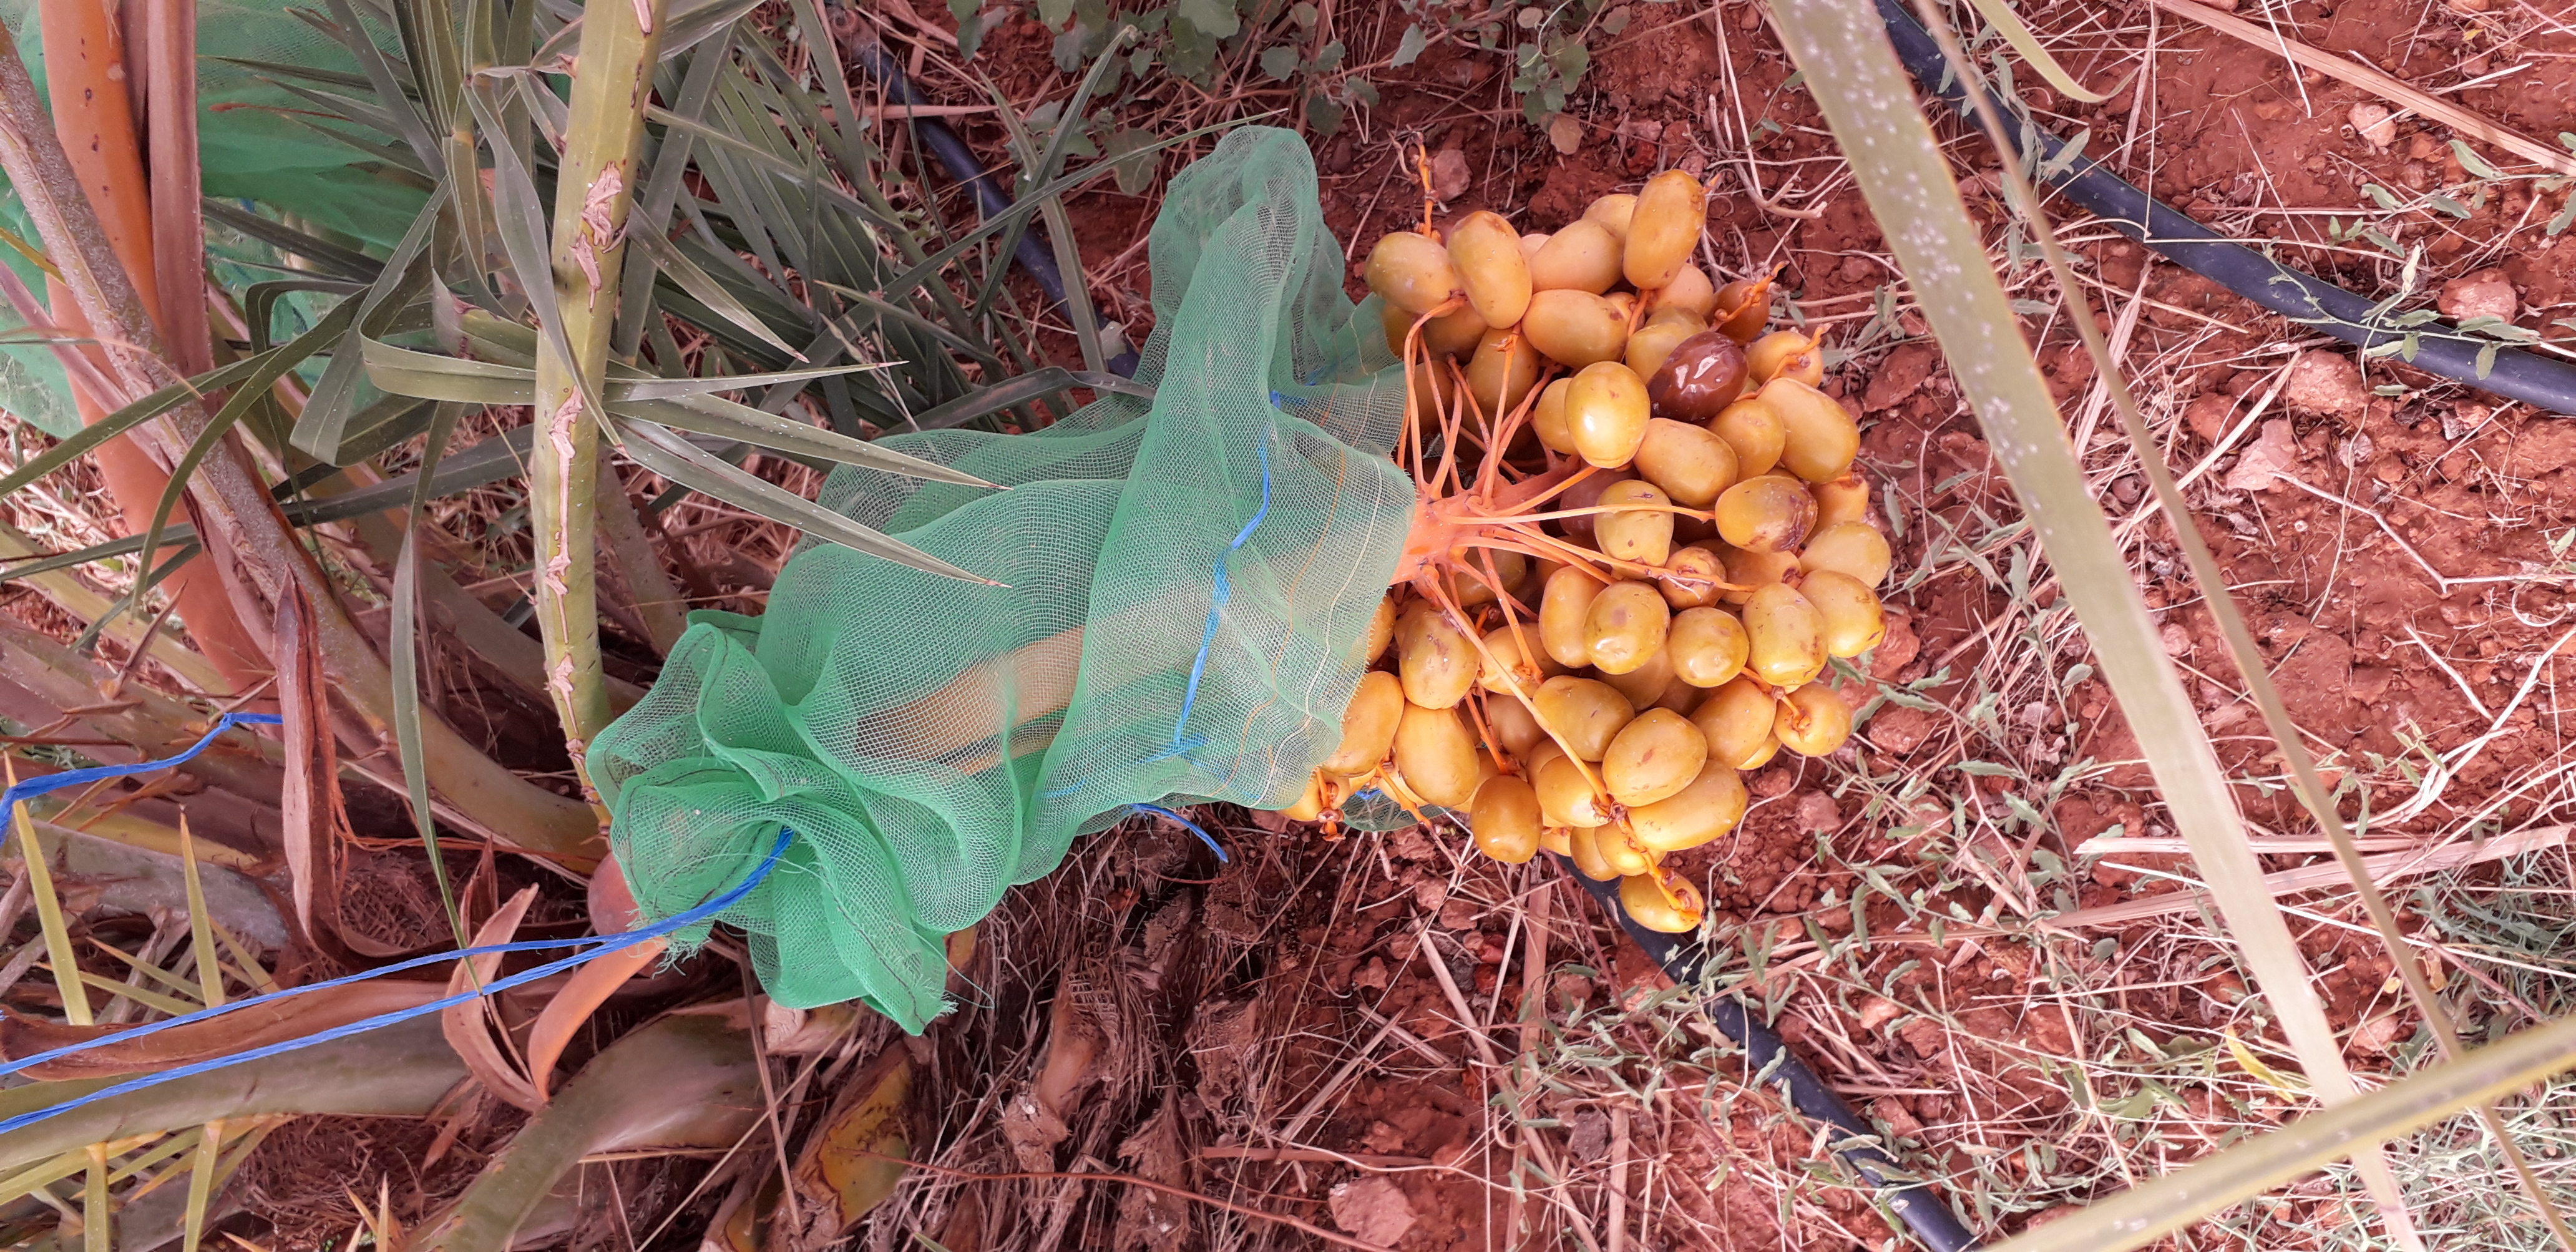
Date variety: Boufagous